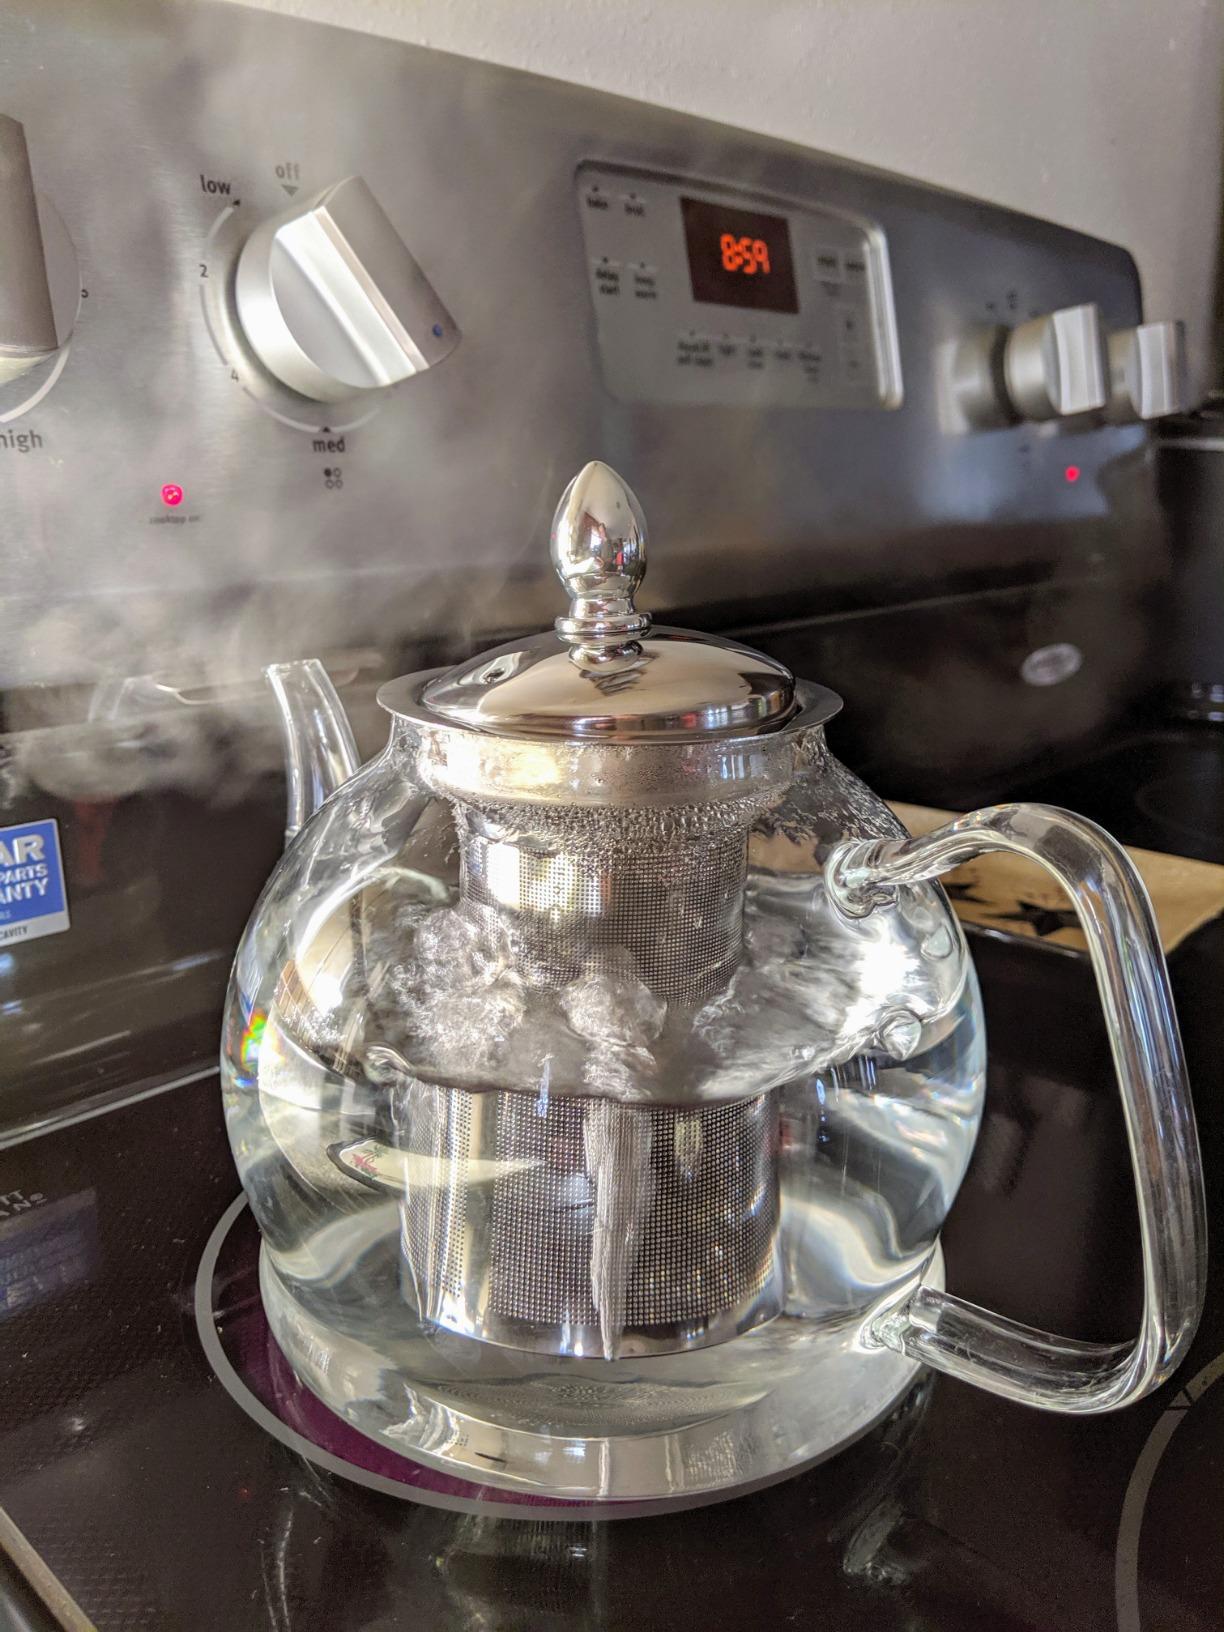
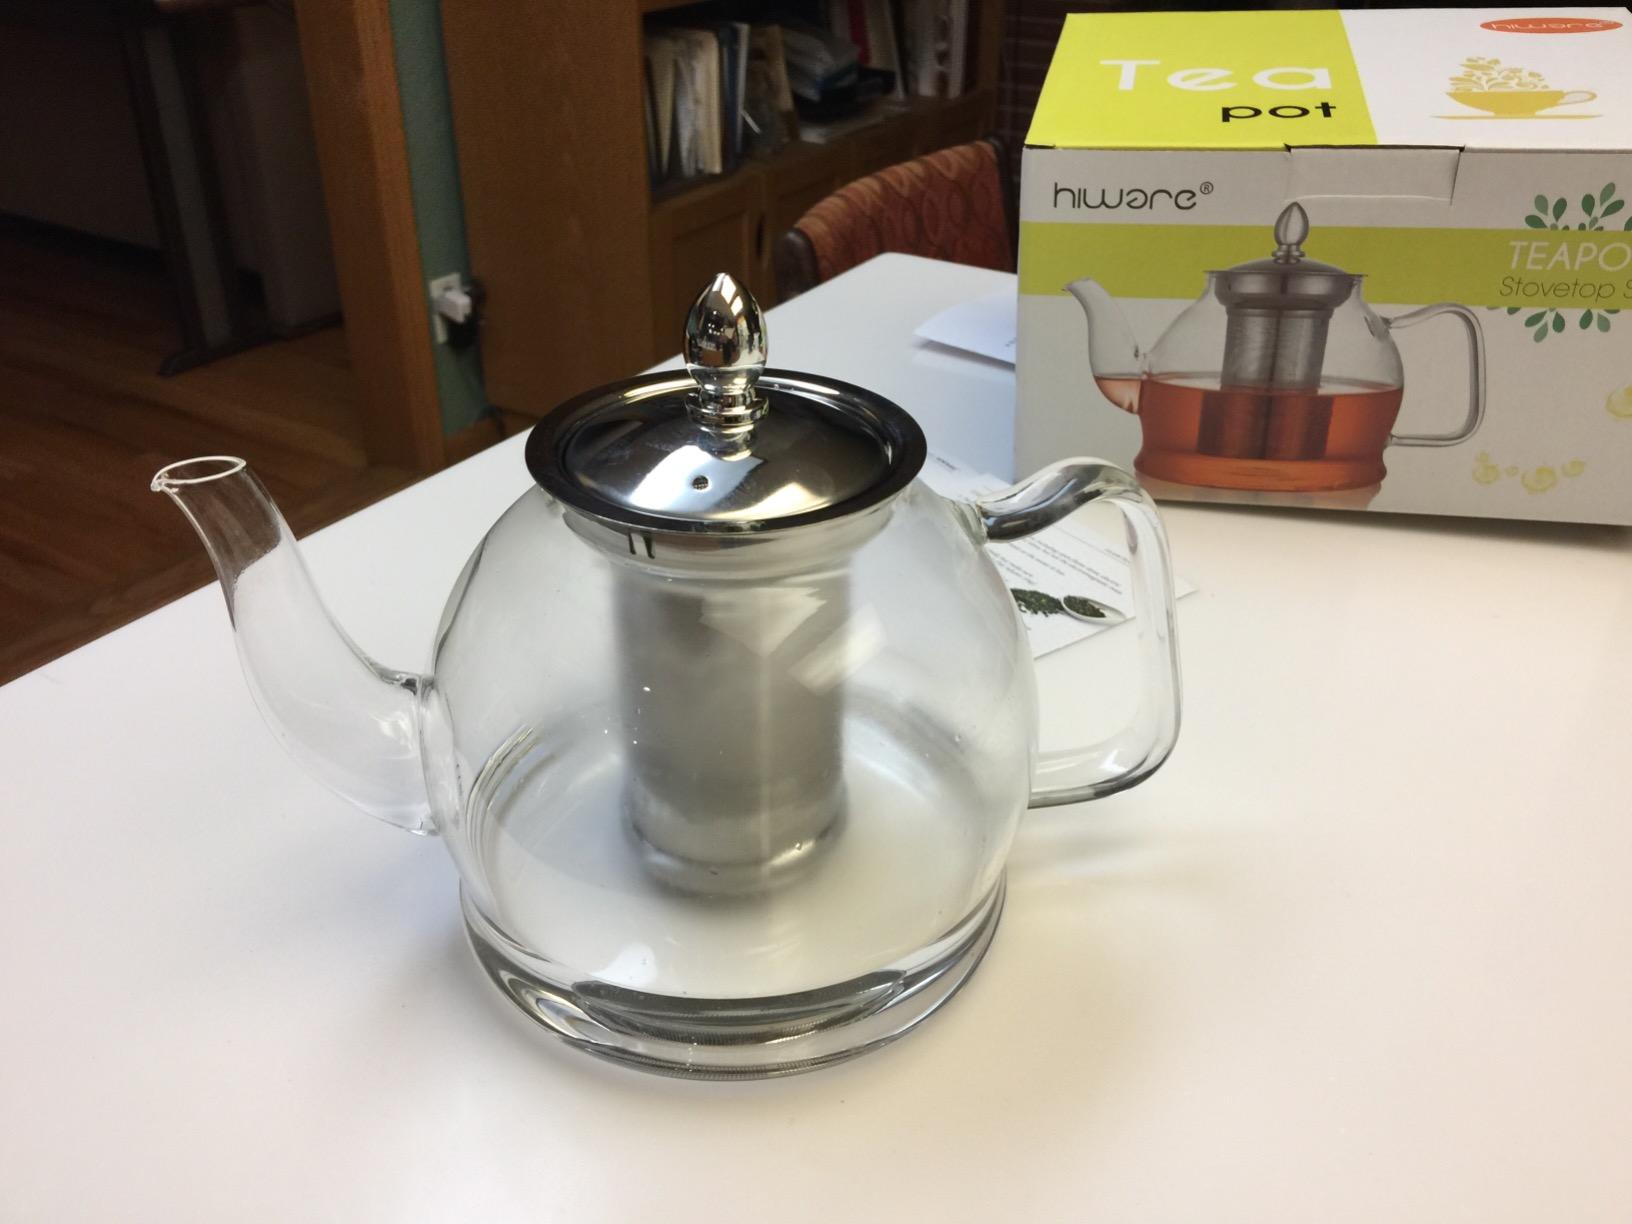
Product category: items_kettle
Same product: yes